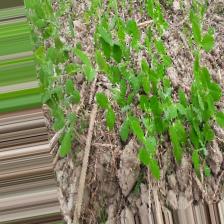
Label: Normal